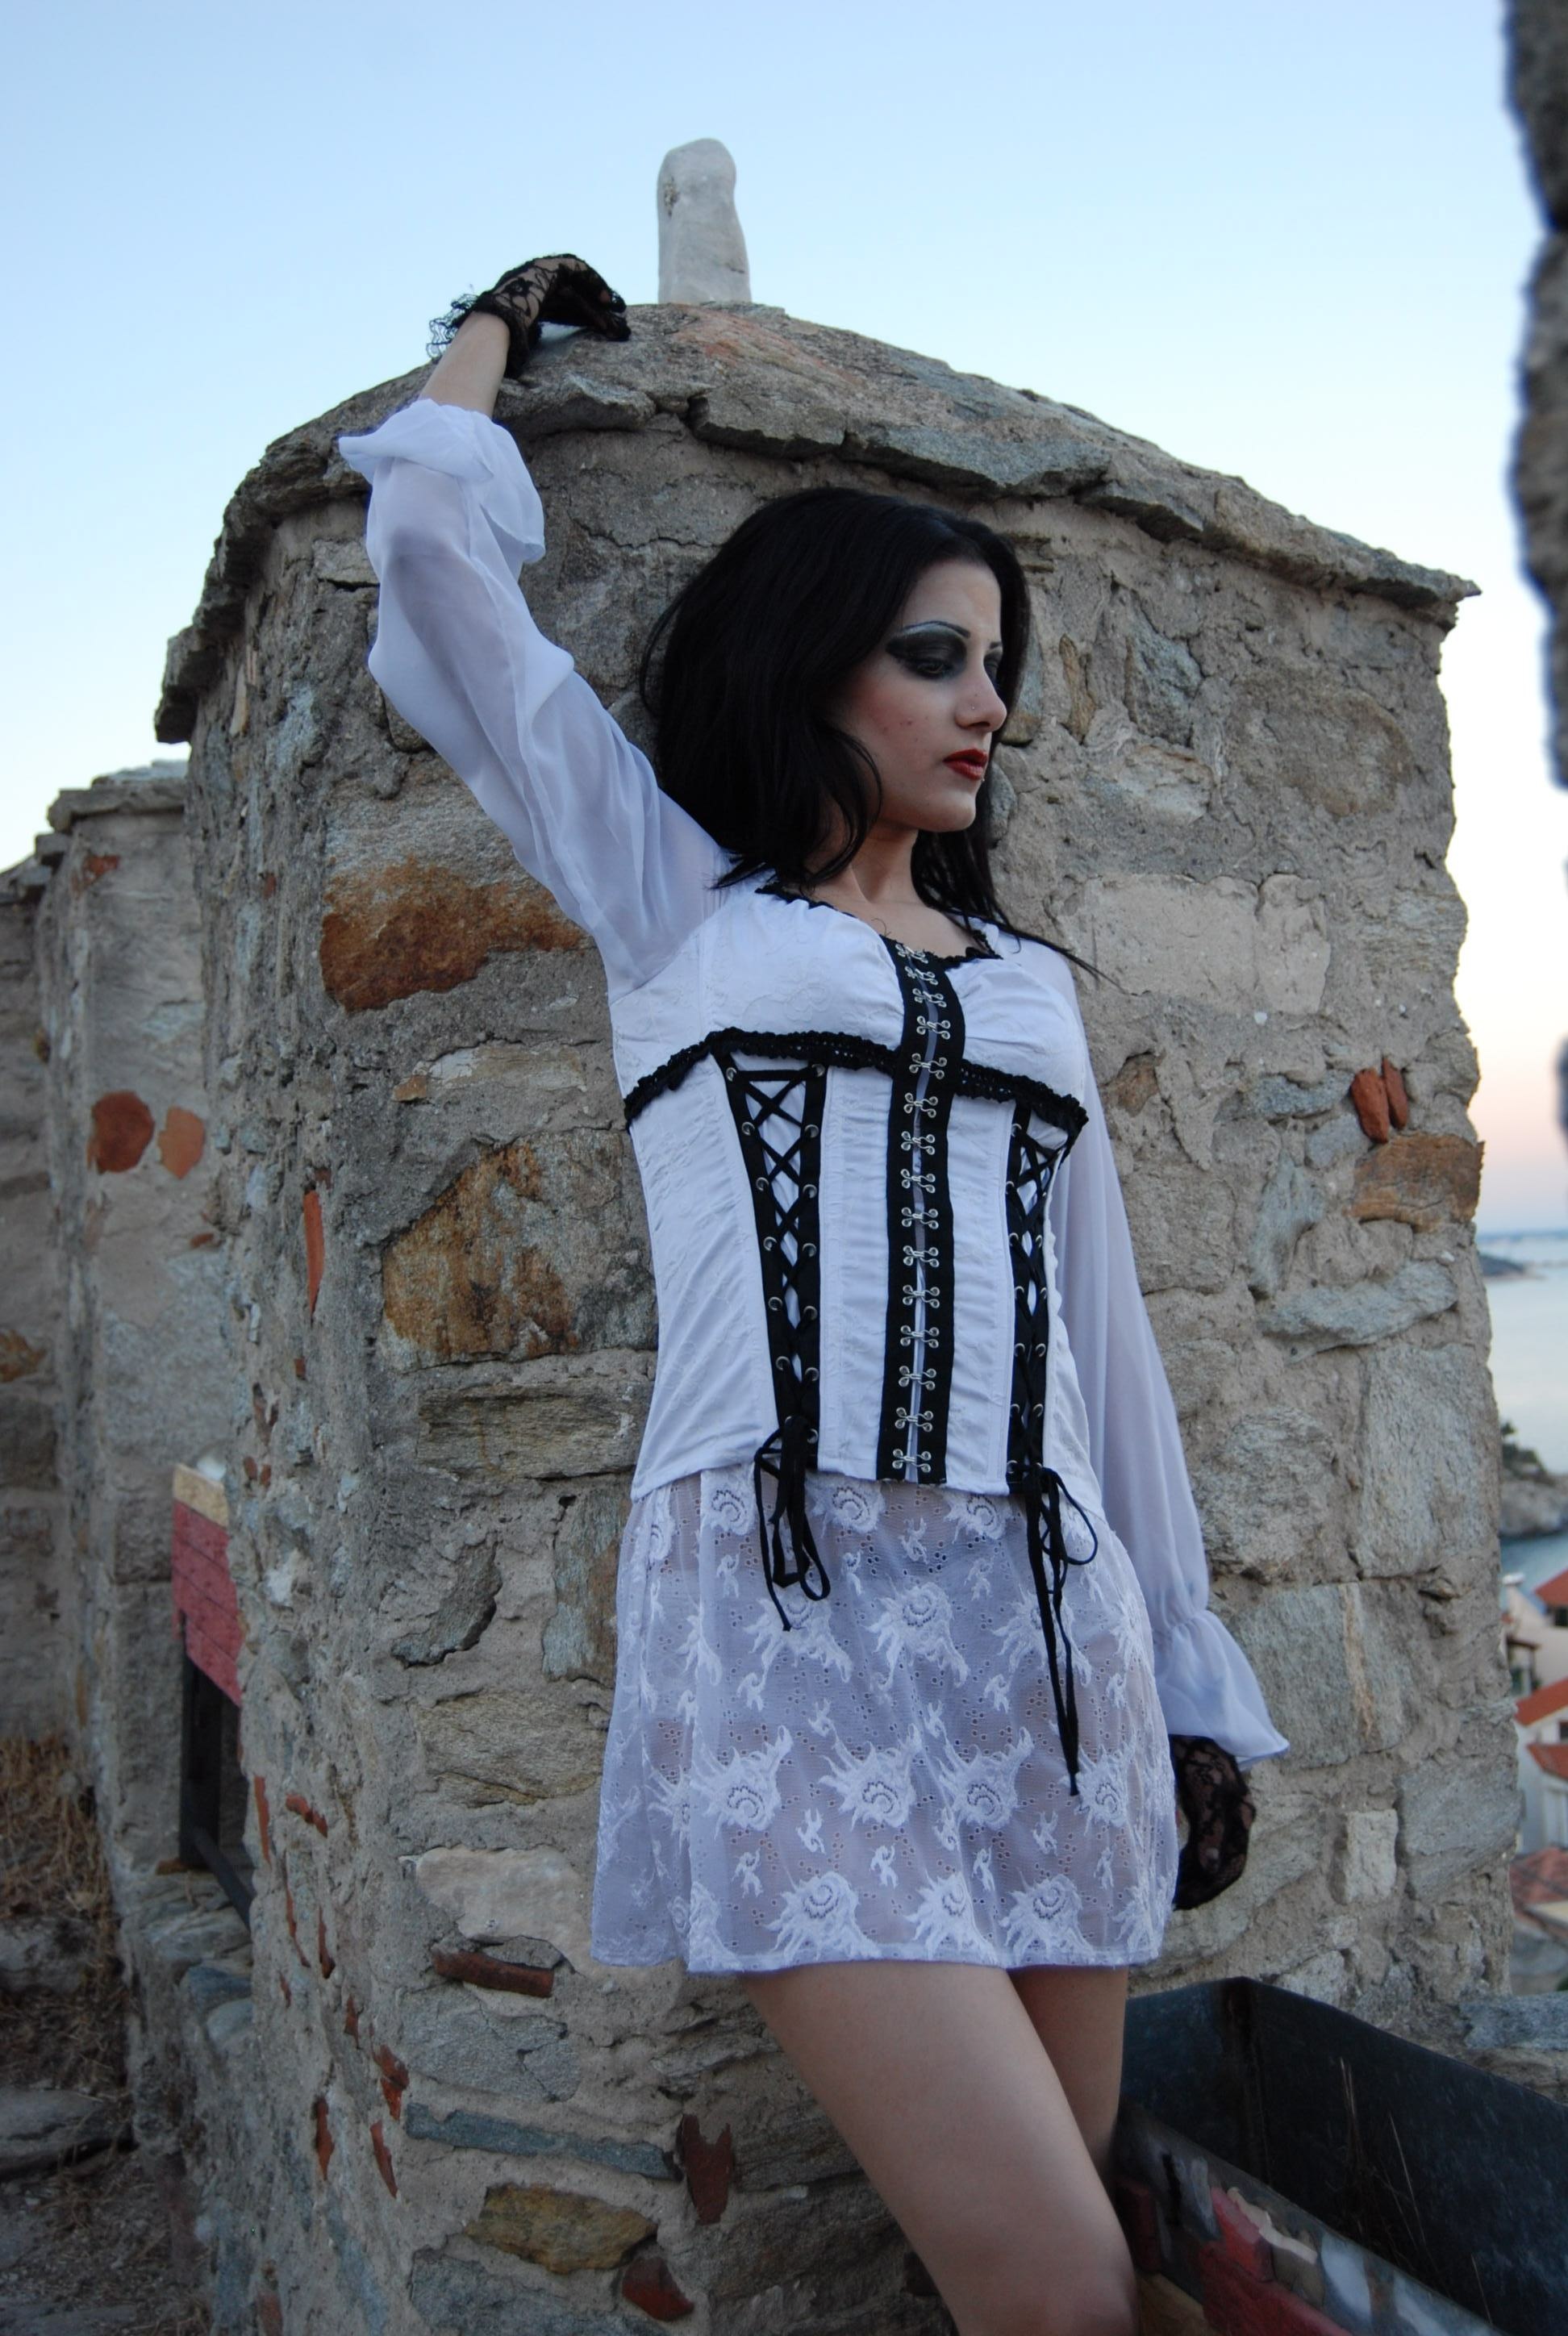
winter, girl, woman, white, statue, model, spring, fashion, blue, clothing, lady, bride, season, gothic, art, dress, temple, photograph, greece, sexy, photo shoot, corset, at the sea, the castle